Dan Turner (rugby union)

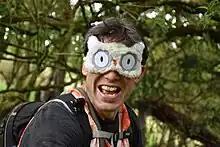
Dan Turner at the 2021 <a href="https%3A//www.bigbangadventure.co.nz/">Big Bang Adventure Race

He played for Canterbury University in New Zealand and was part of the Canterbury Crusaders development squad.